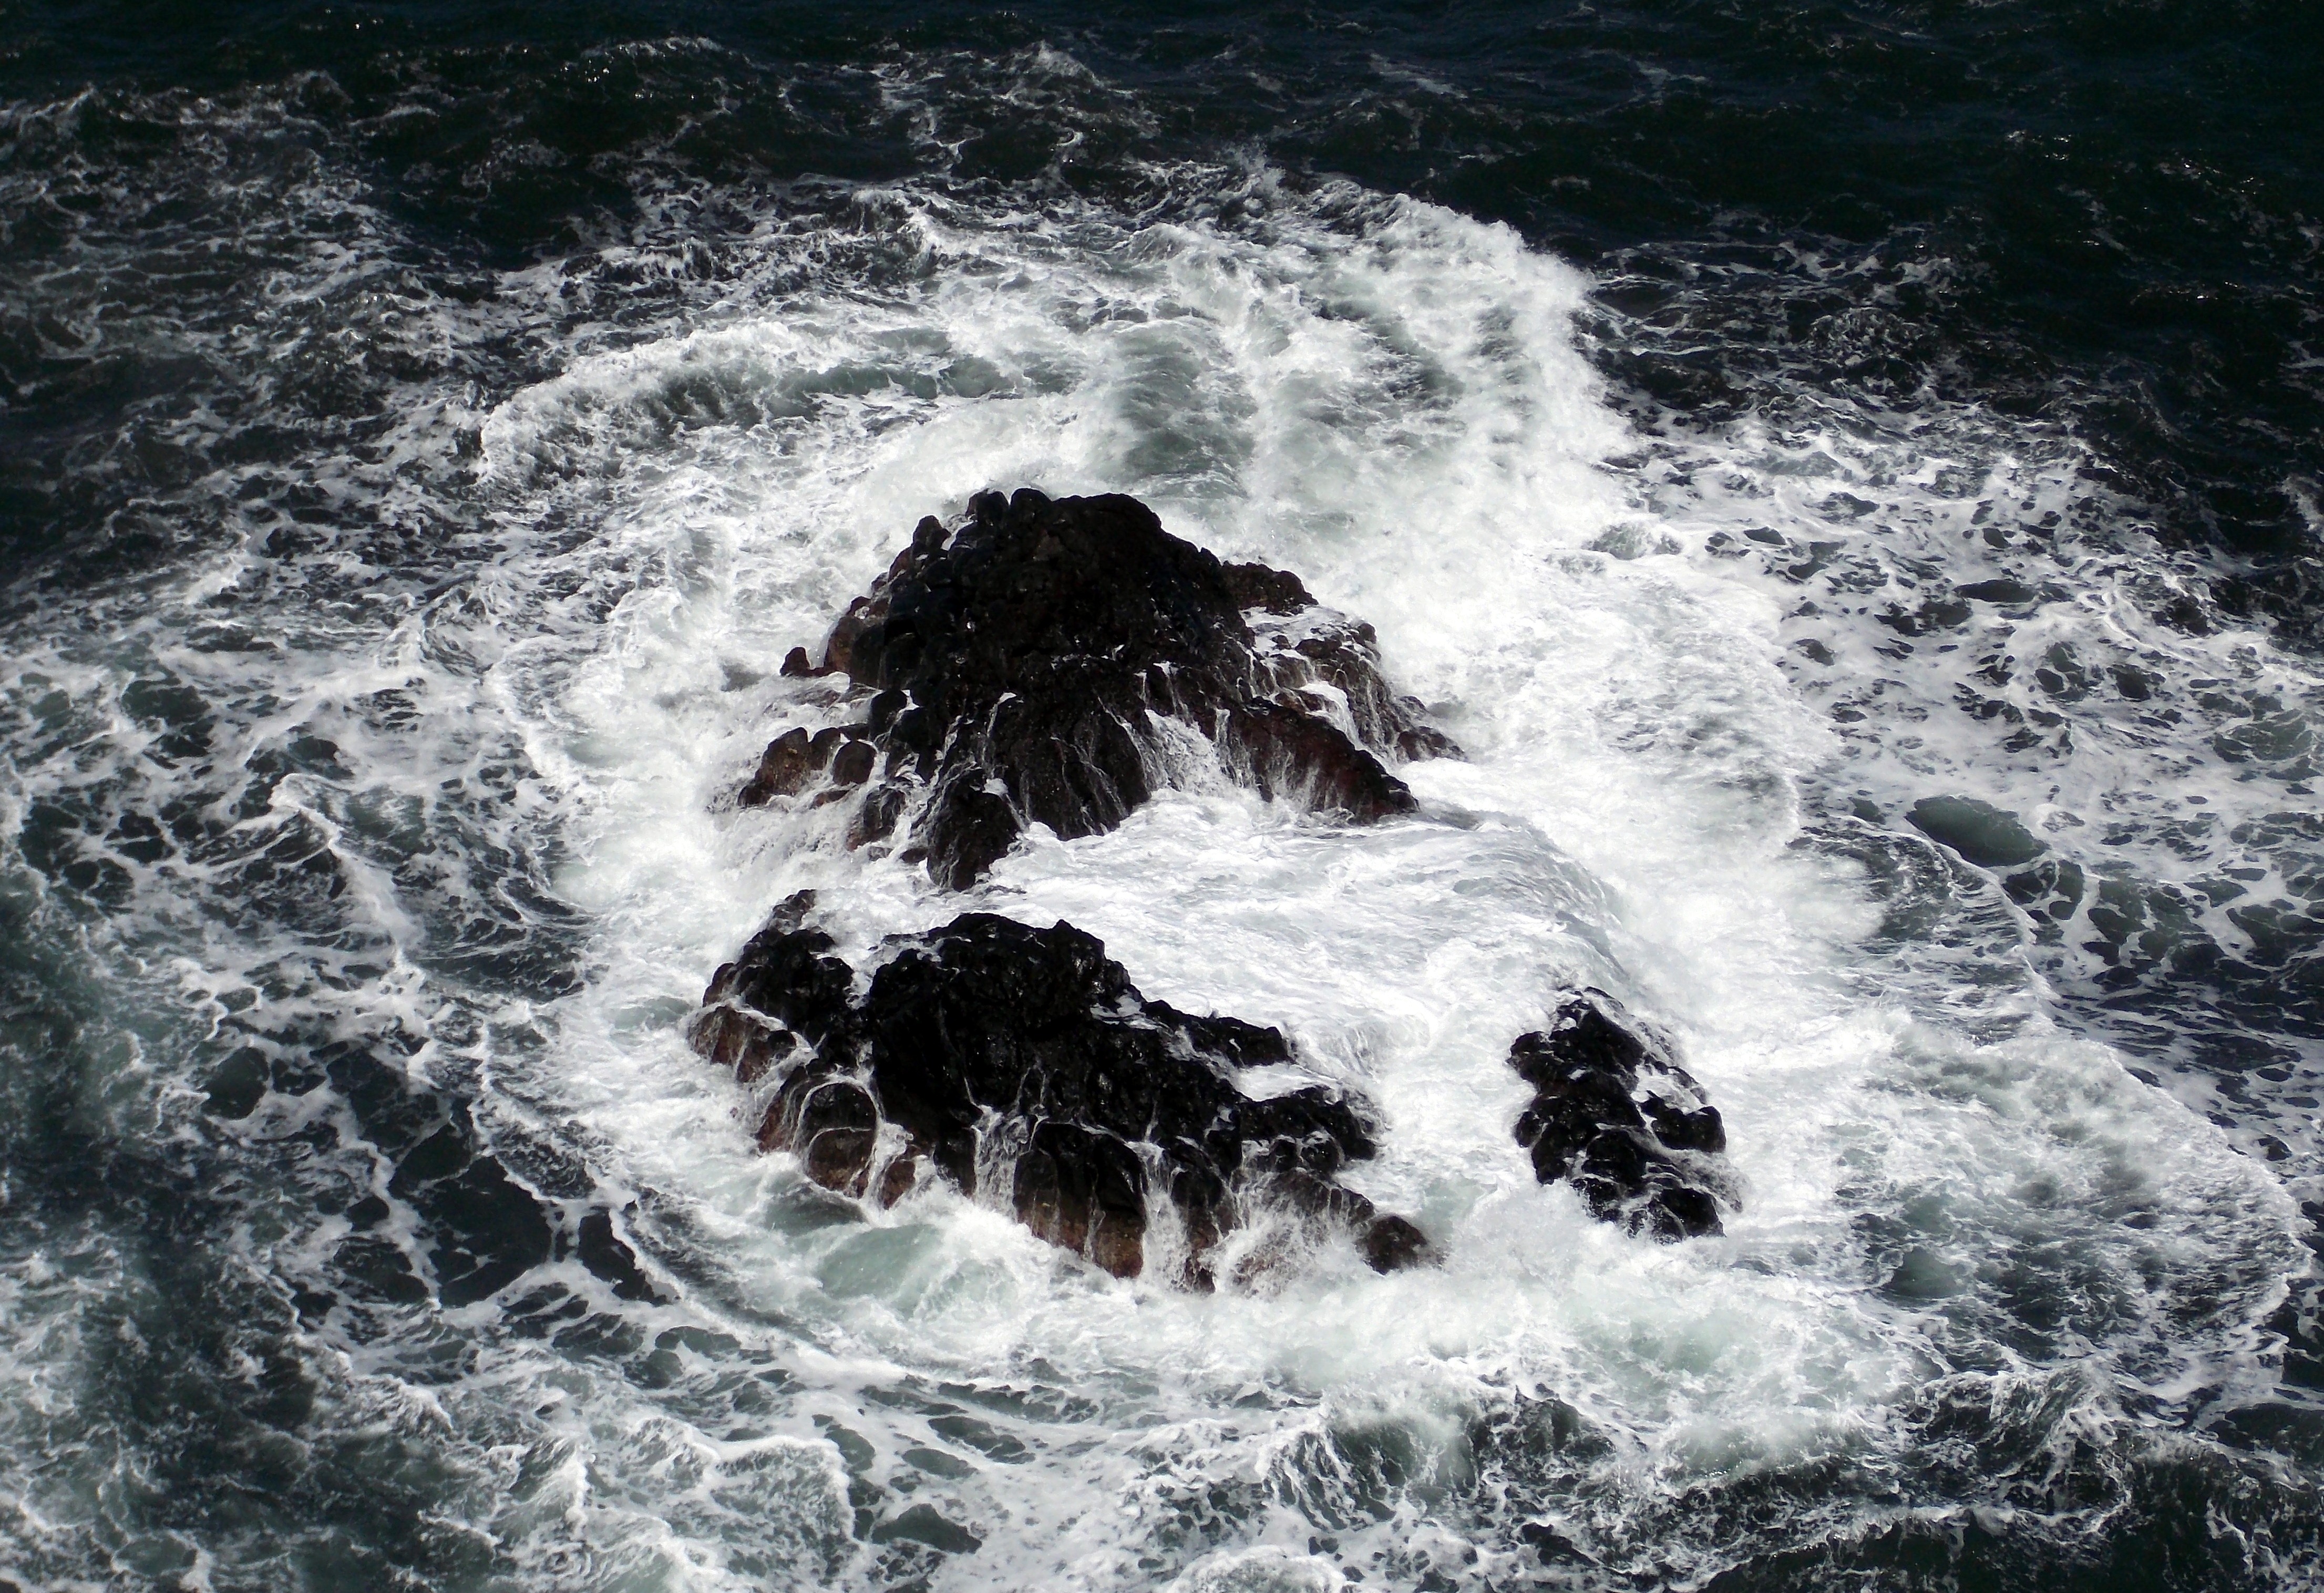
sea, coast, water, rock, ocean, wave, spray, rapid, waters, water feature, rock of ages, lapped, geological phenomenon, wind wave, meerschaum